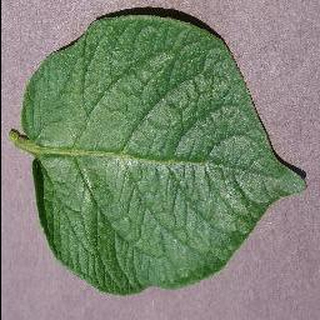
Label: healthy_potato